Answer in natural language. How many Doorways are visible in the scene? Choose between the following options: 3, 4, 5, 2 or 0
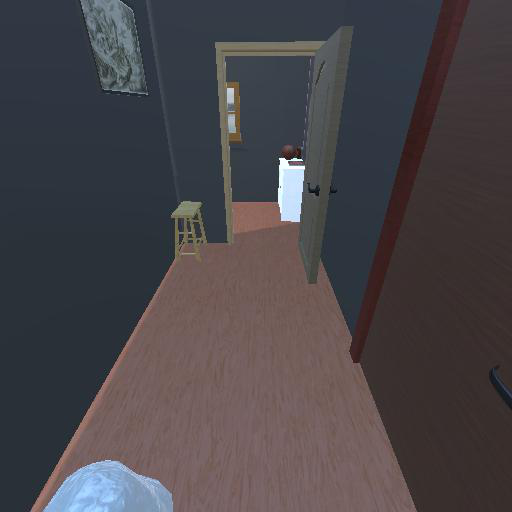
<answer>2</answer>